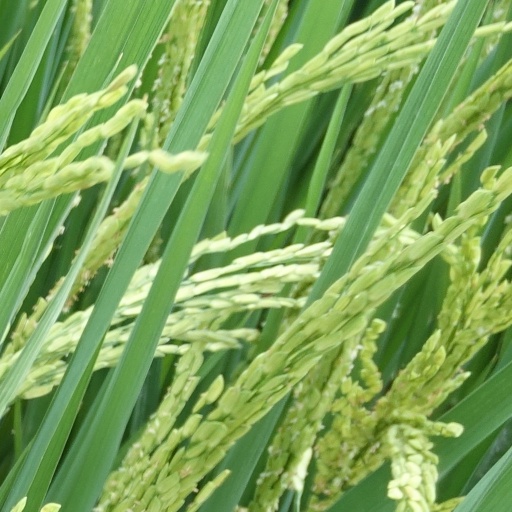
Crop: rice